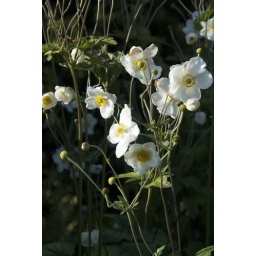
I love these flowers in my yard. I have pink and white ones.